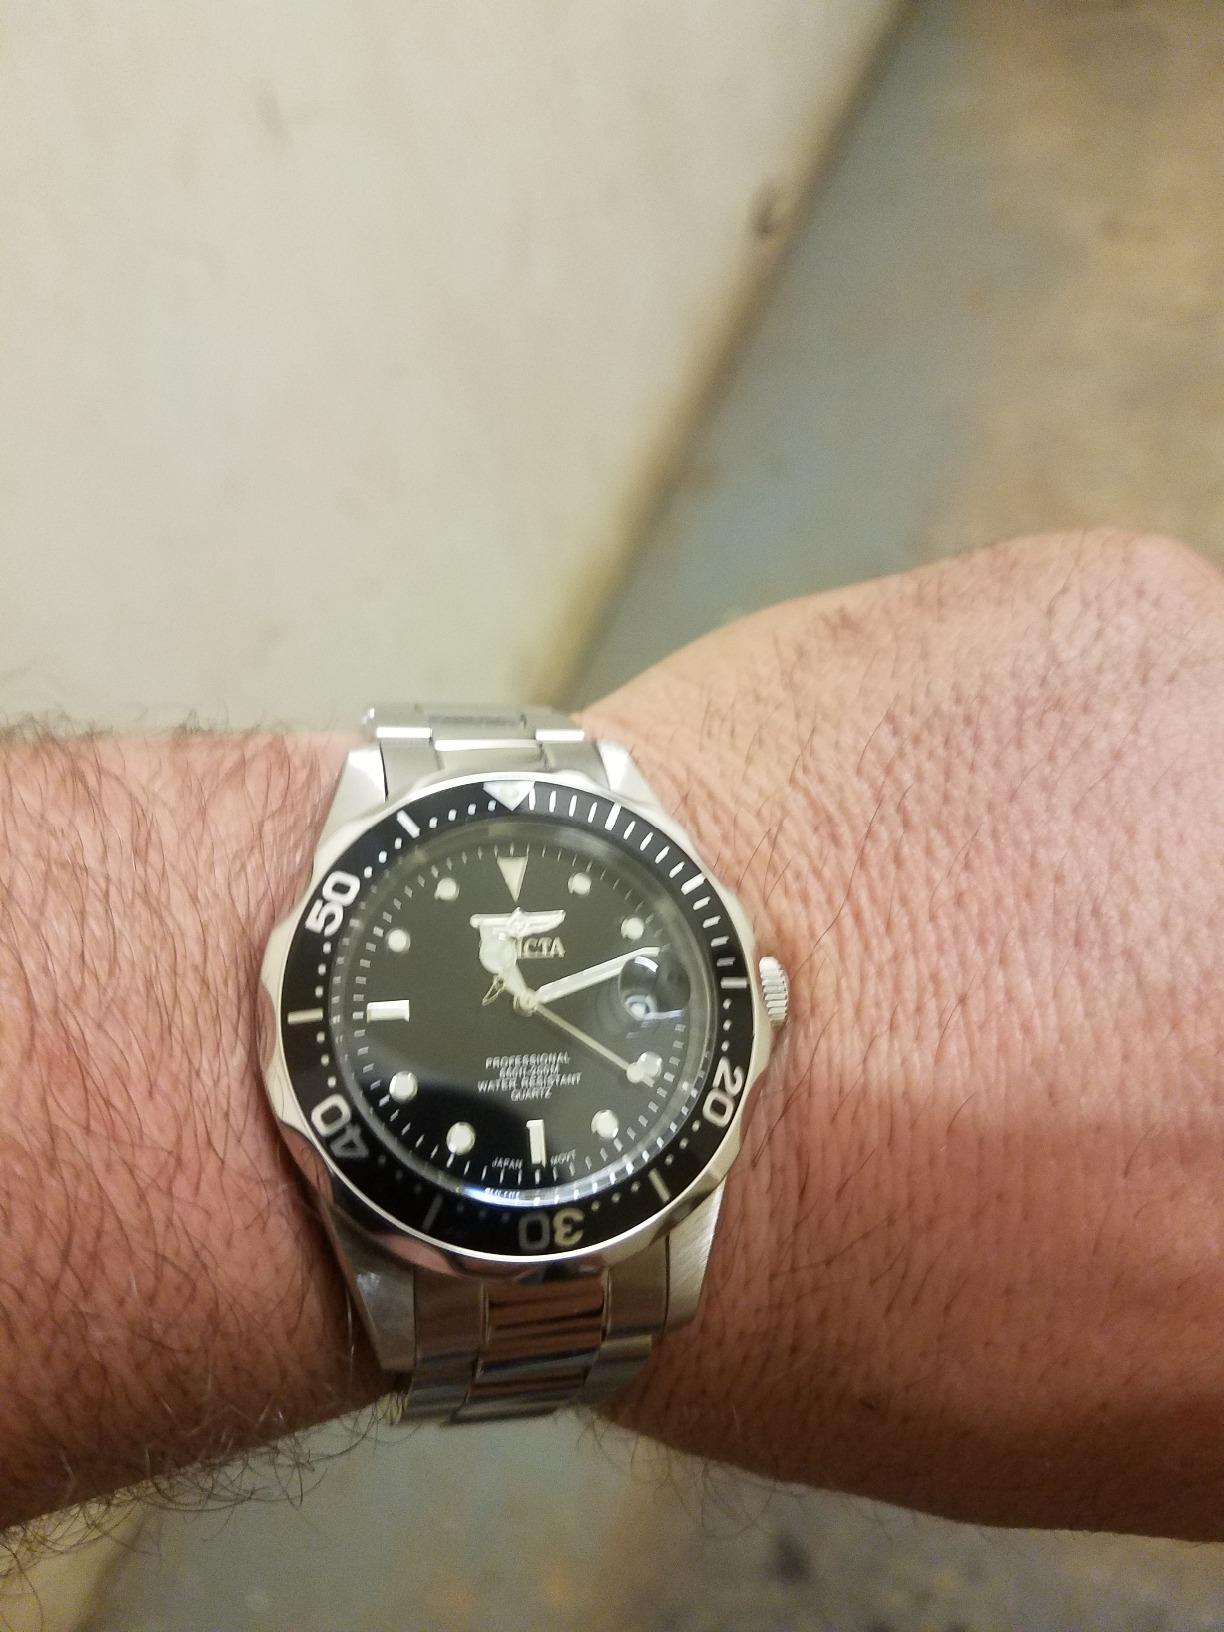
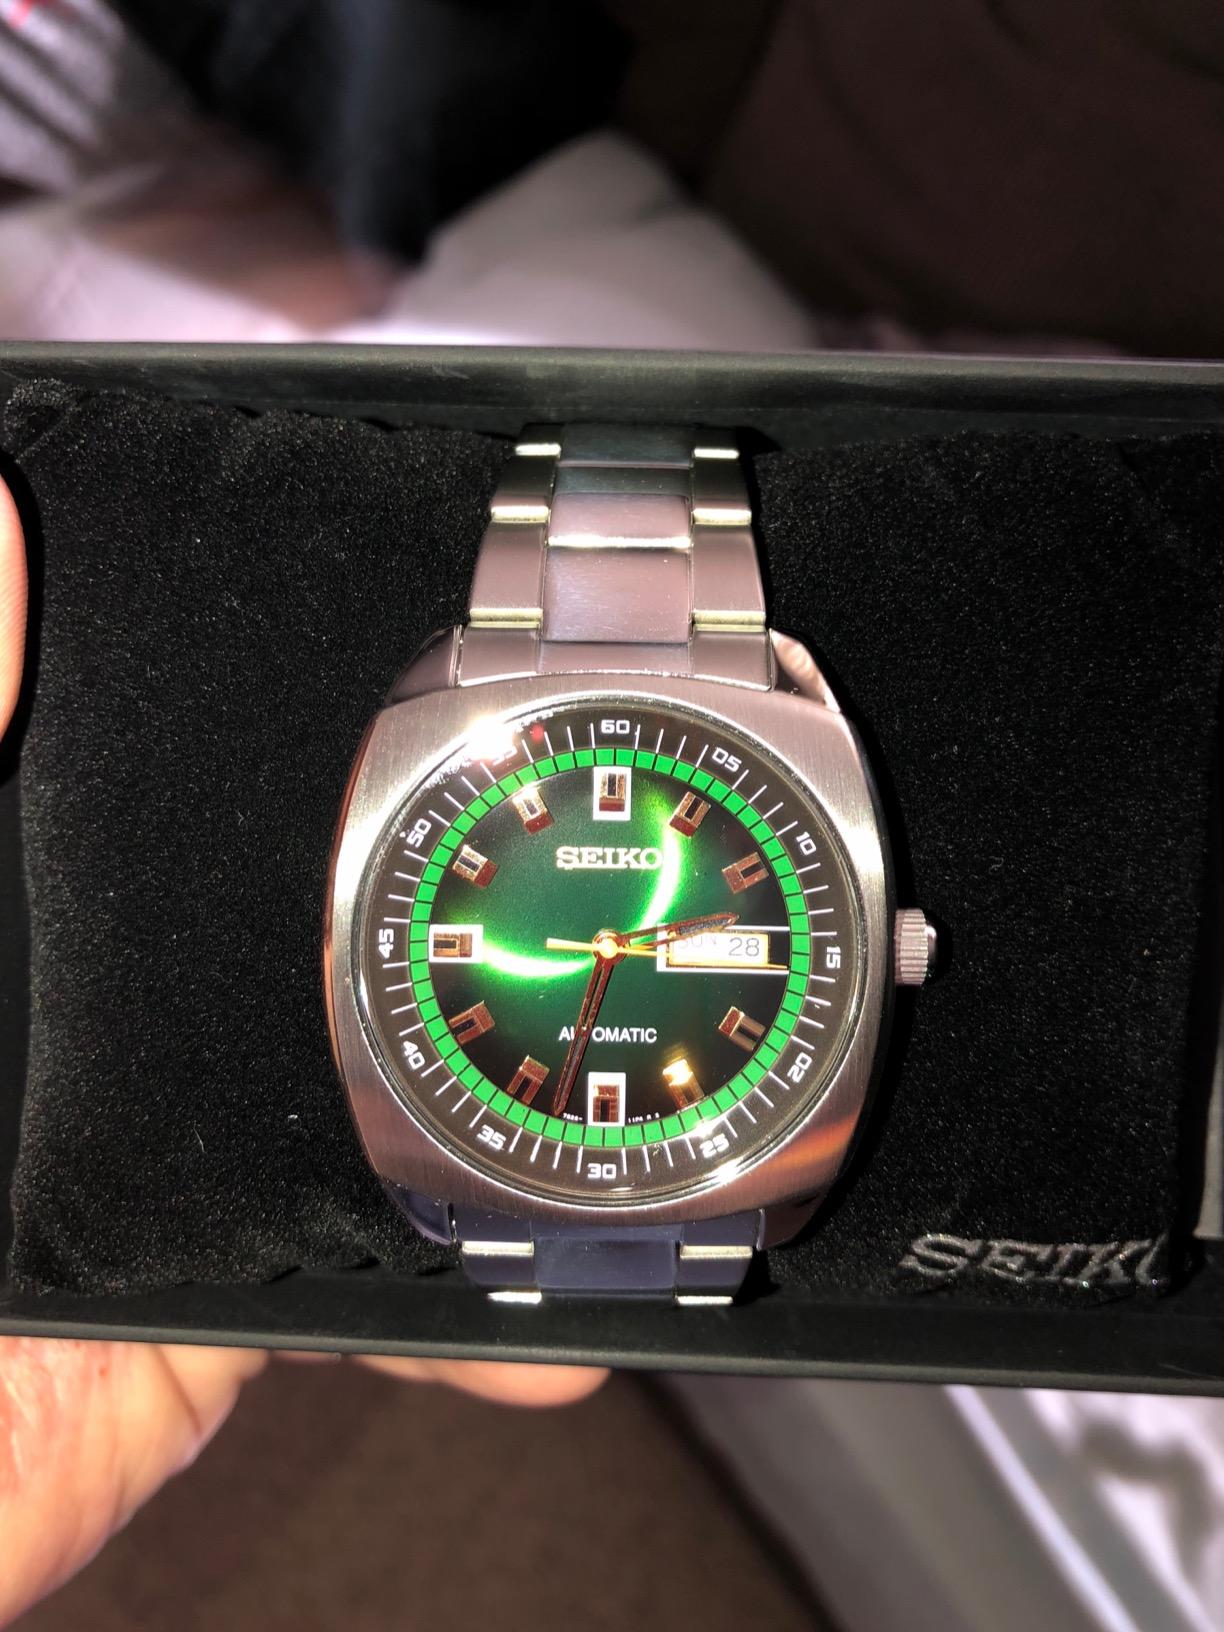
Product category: accessories_watch
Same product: no